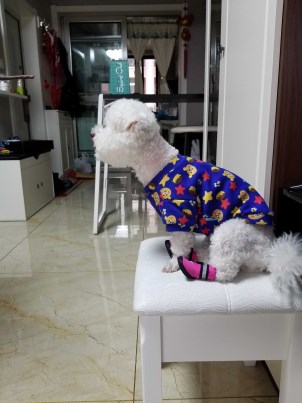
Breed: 3083-n000117-Bichon_Frise